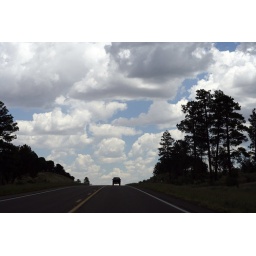
I thought the car silhouetted against the sky was kinda cool.